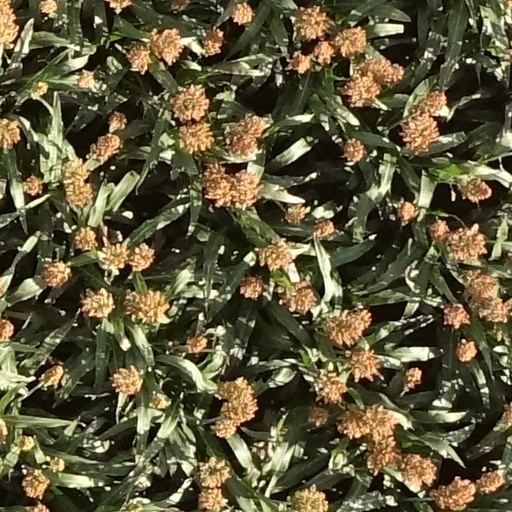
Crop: sorghum